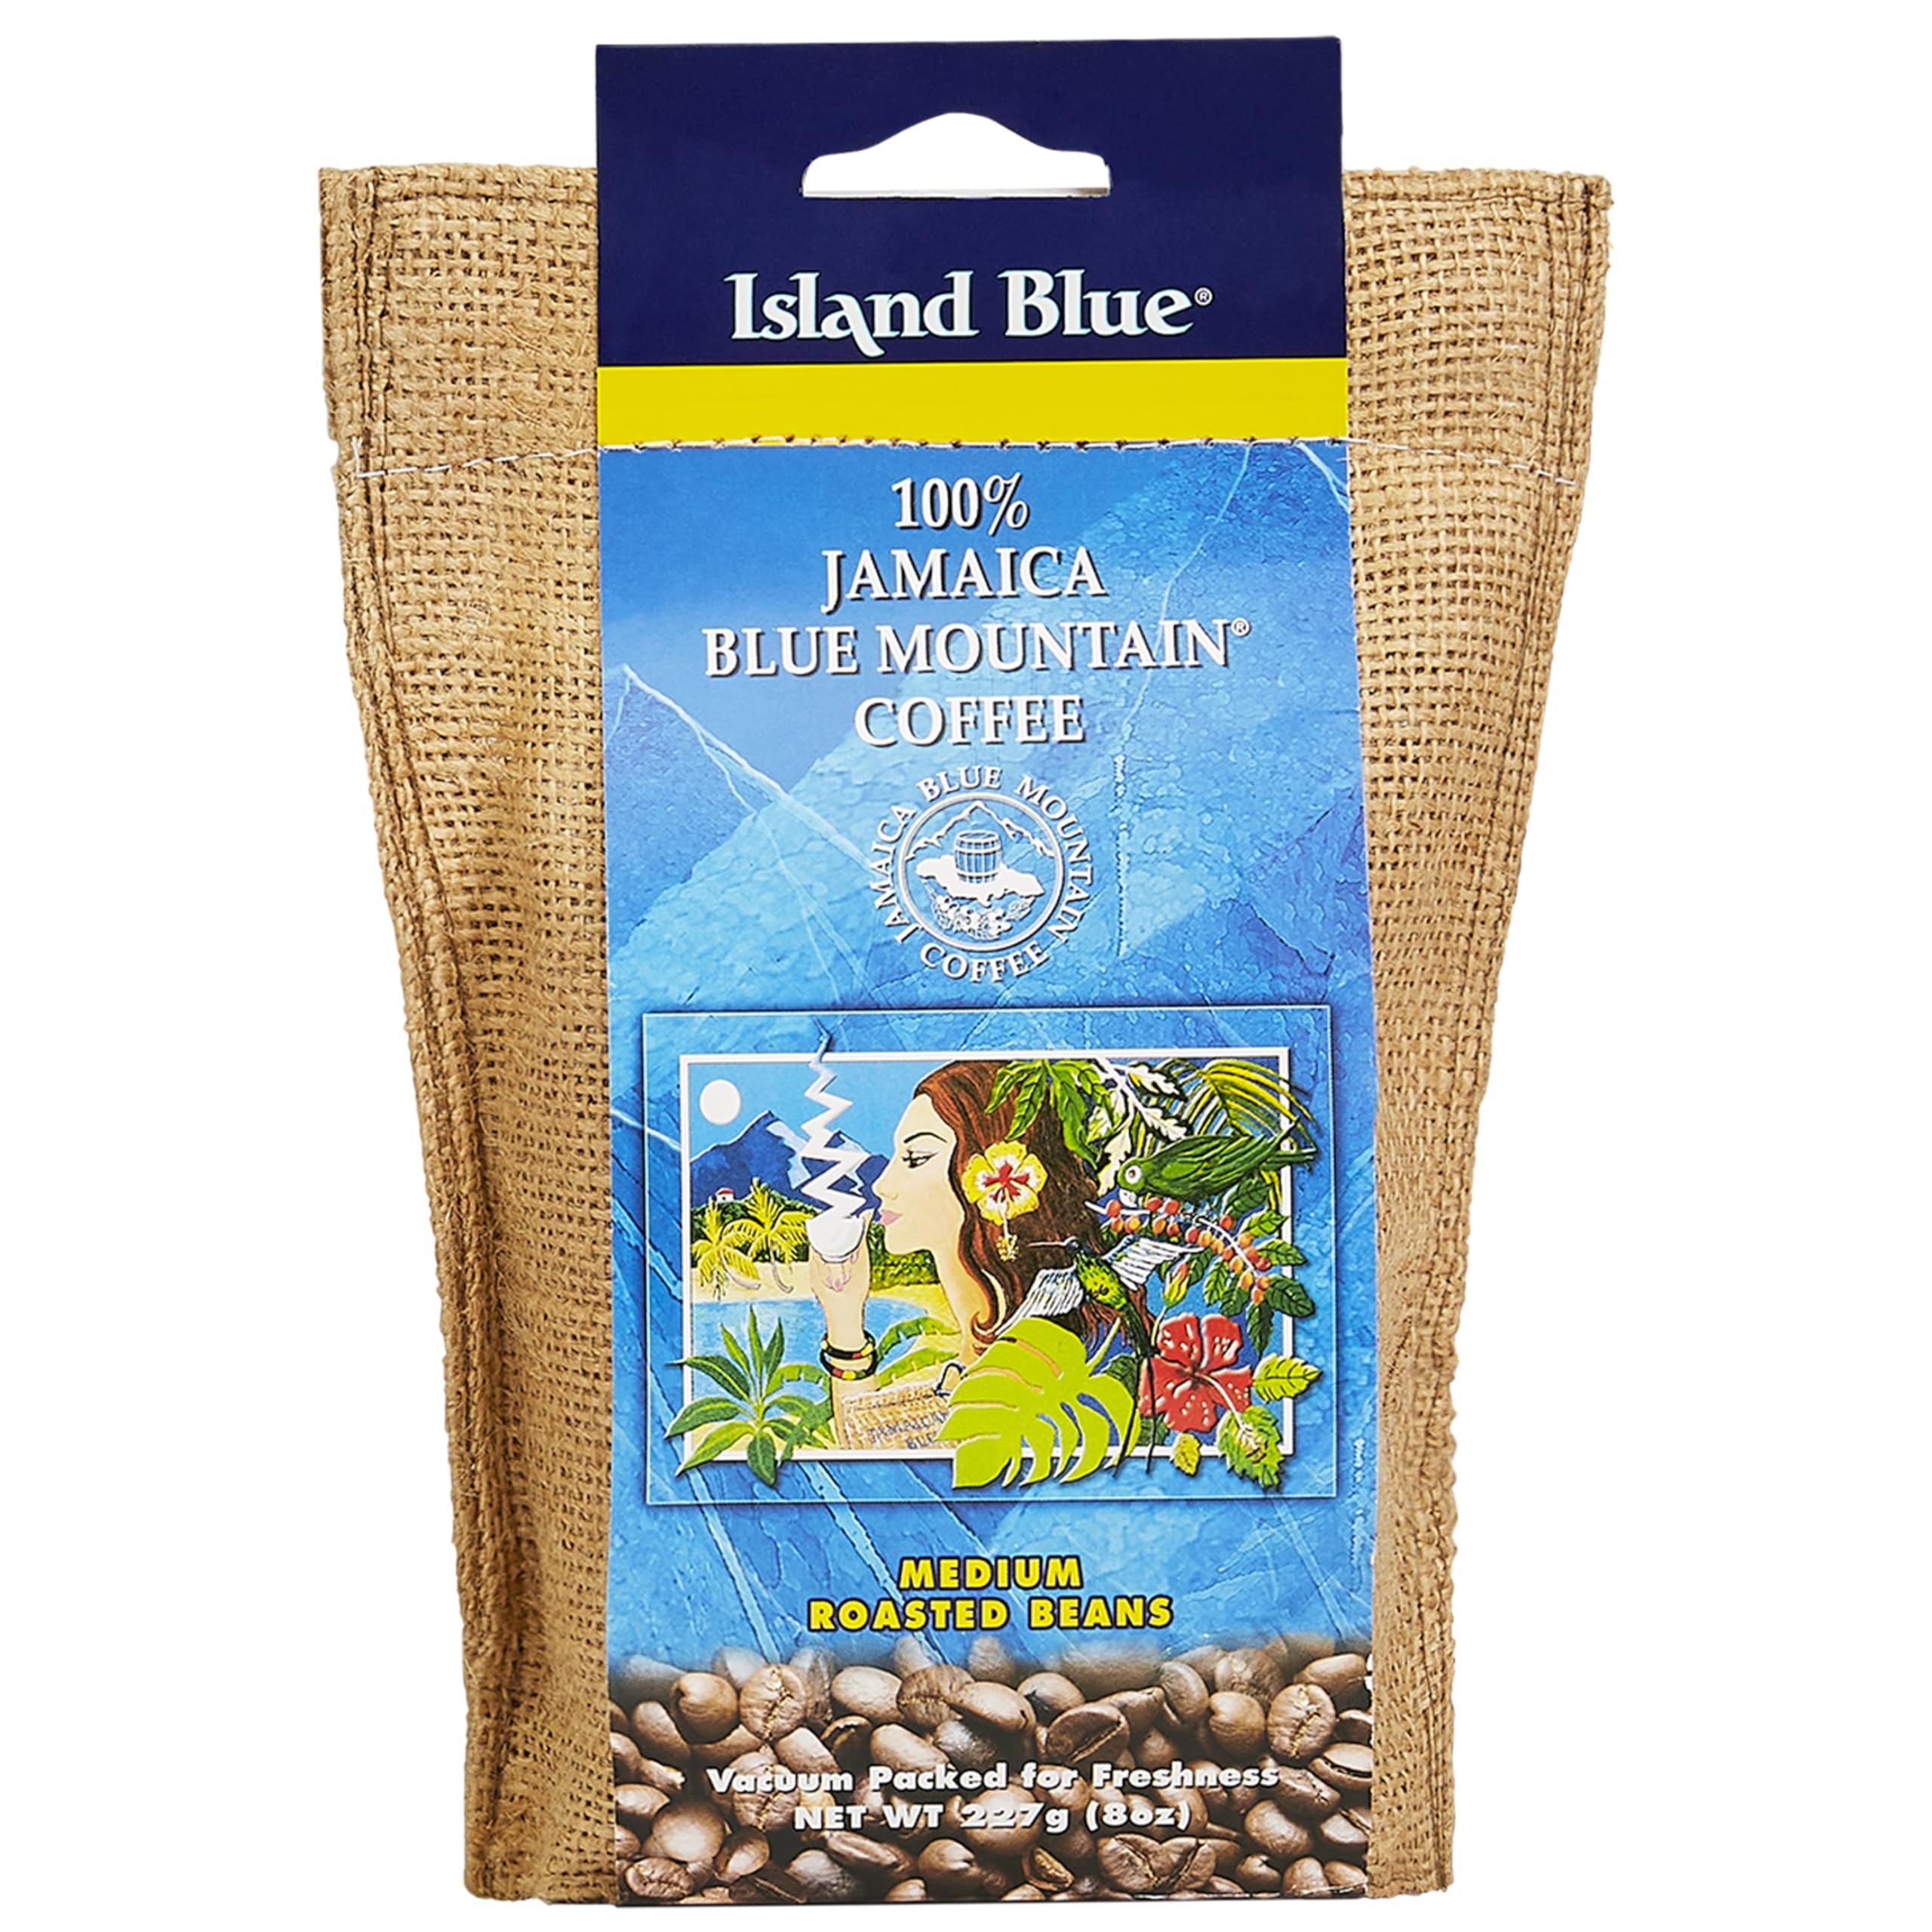
Item Name: Island Blue 100% Jamaica Blue Mountain Medium Roasted Whole Beans Coffee (8oz)
Bullet Point 1: DIVINE AROMA 100% JAMAICAN COFFEE BEANS: Feel the invigorating effects of a high-end blend of Jamaica Blue Mountain Whole Beans Coffee and treat your senses to heavenly aromatic coffee. Grown exclusively in altitudes of over 5000ft in the Blue Mountains slopes in Jamaica, Island Blue whole grained peerless blend will make a strong cup of flavoursome, full-bodied, rich coffee to please the most demanding coffee aficionados!
Bullet Point 2: MEDIUM ROASTED BEANS FOR PERFECTLY BALANCED AROMA: Wake up to the most naturally flavoured cup of coffee due to the beneficial effects of medium roasting! Retaining the precious oily coffee extracts inside the beans, medium roasting seals all divine Blue Mountain coffee aroma in each one of the fresh roasted coffee beans, treating you to a unique flavoured, perfect acidity blend.
Bullet Point 3: EXQUISITE PACKAGING TO GUARANTEE PEERLESS FRESHNESS: Only fresh roasted coffee should make it to our morning cup- only fresh roasted coffee beans are sealed and vacuum packed in the deluxe Island Blue pack! Safely protected from moisture to guarantee optimal freshness, our flavoured coffee pack is also wrapped in an outer burlap bag to make an attractive, premium quality gourmet coffee package to preserve the perfect taste for much longer.
Bullet Point 4: THE PERFECT ECONOMICAL CHOICE IN GOURMET COFFEE: Providing you with around 25 cups of heavenly brewed coffee, Island Blue Jamaican coffee makes the #1 affordable choice when it comes to specialty coffee beans, so that you can indulge in your passion for fresh roasted coffee without concerns about the cost.
Bullet Point 5: THE QUALITY GUARANTEE OF JAMAICA COFFEE PRODUCTS: Sustainably collected and exclusively imported in the USA by Jamaica Coffee Products, our flavoured coffee beans undergo an eco- friendly farming process, excellent storage conditions to prevent staling and the most rigorous quality controls to satisfy even the most demanding coffee snob!
Product Description: Our Island Blue 100% Jamaica Blue Mountain Coffee is certified by the Jamaican Coffee Industry Board(the highest regulatory authority in Jamaica) as being genuine and pure Jamaica Blue Mountain Coffee. It is widely recognized by coffee connoisseurs for its smooth delicate taste, and unmistakable aroma. The coffee is roasted in Jamaica by Jamaica Standard Products Company Limited, one of the oldest coffee roasters in Jamaica, and the only roaster on the island, which is ISO 9001 certified. Unfortunately coffee labeled Jamaica Blue Mountain Coffee is sometimes blended with inferior grades of coffee and sold to unsuspecting customers. All coffee departing Jamaica legally MUST have a certificate of inspection from the Jamaican Coffee Industry Board. We encourage customers to ask sellers to supply a copy of their Certificate of Inspection, without which their is no assurance that the coffee they are purchasing is in fact genuine. Additionally coffee is sometimes purchased in Jamaica by "traders" and sold on-line without regulatory cup-testing or approval, but yet again such persons have no Certificate of Inspection. Our coffee is roasted and vacuum-packaged, and certified in Jamaica, air freighted to our Miami facility, and then shipped daily to our customers. We can therefore guarantee that there is ABSOLUTELY NO POSSIBILITY that our Blue Mountain Coffee is blended or tampered with in any way...just 100% Jamaica Blue Mountain Coffee.
Value: 8.0
Unit: ounce

Price: 38.99